Crew Dragon Launch Abort System

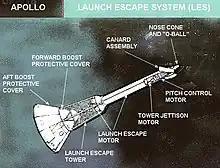
A figure showing the Apollo spacecraft's launch abort system.

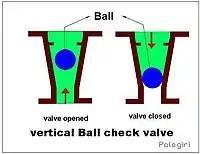
A diagram demonstrating a check valve.

Traditionally, spacecraft like Apollo and Soyuz have utilized solid-fueled "puller" launch escape systems, with the main spacecraft beneath a protective fairing attached to the escape system. Once in space, the escape system and the fairing are jettisoned, with the spacecraft's mode of abort switched to using its orbital maneuvering thrusters or upper stages. Crew Dragon, however, has its abort system permanently attached to the sides of the spacecraft.